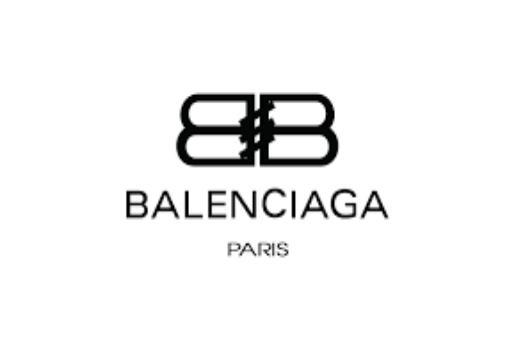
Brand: Balenciaga
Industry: Clothes